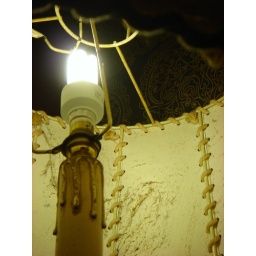
A vintage-looking floor lamp at the coolest bar in Bristol.